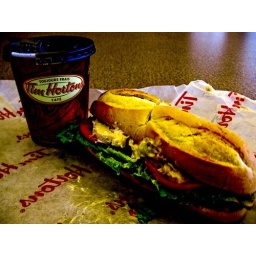
I seriously had a dream yesterday that I was eating a chicken sandwich at Tim Hortons. Delicious in consciousness as well